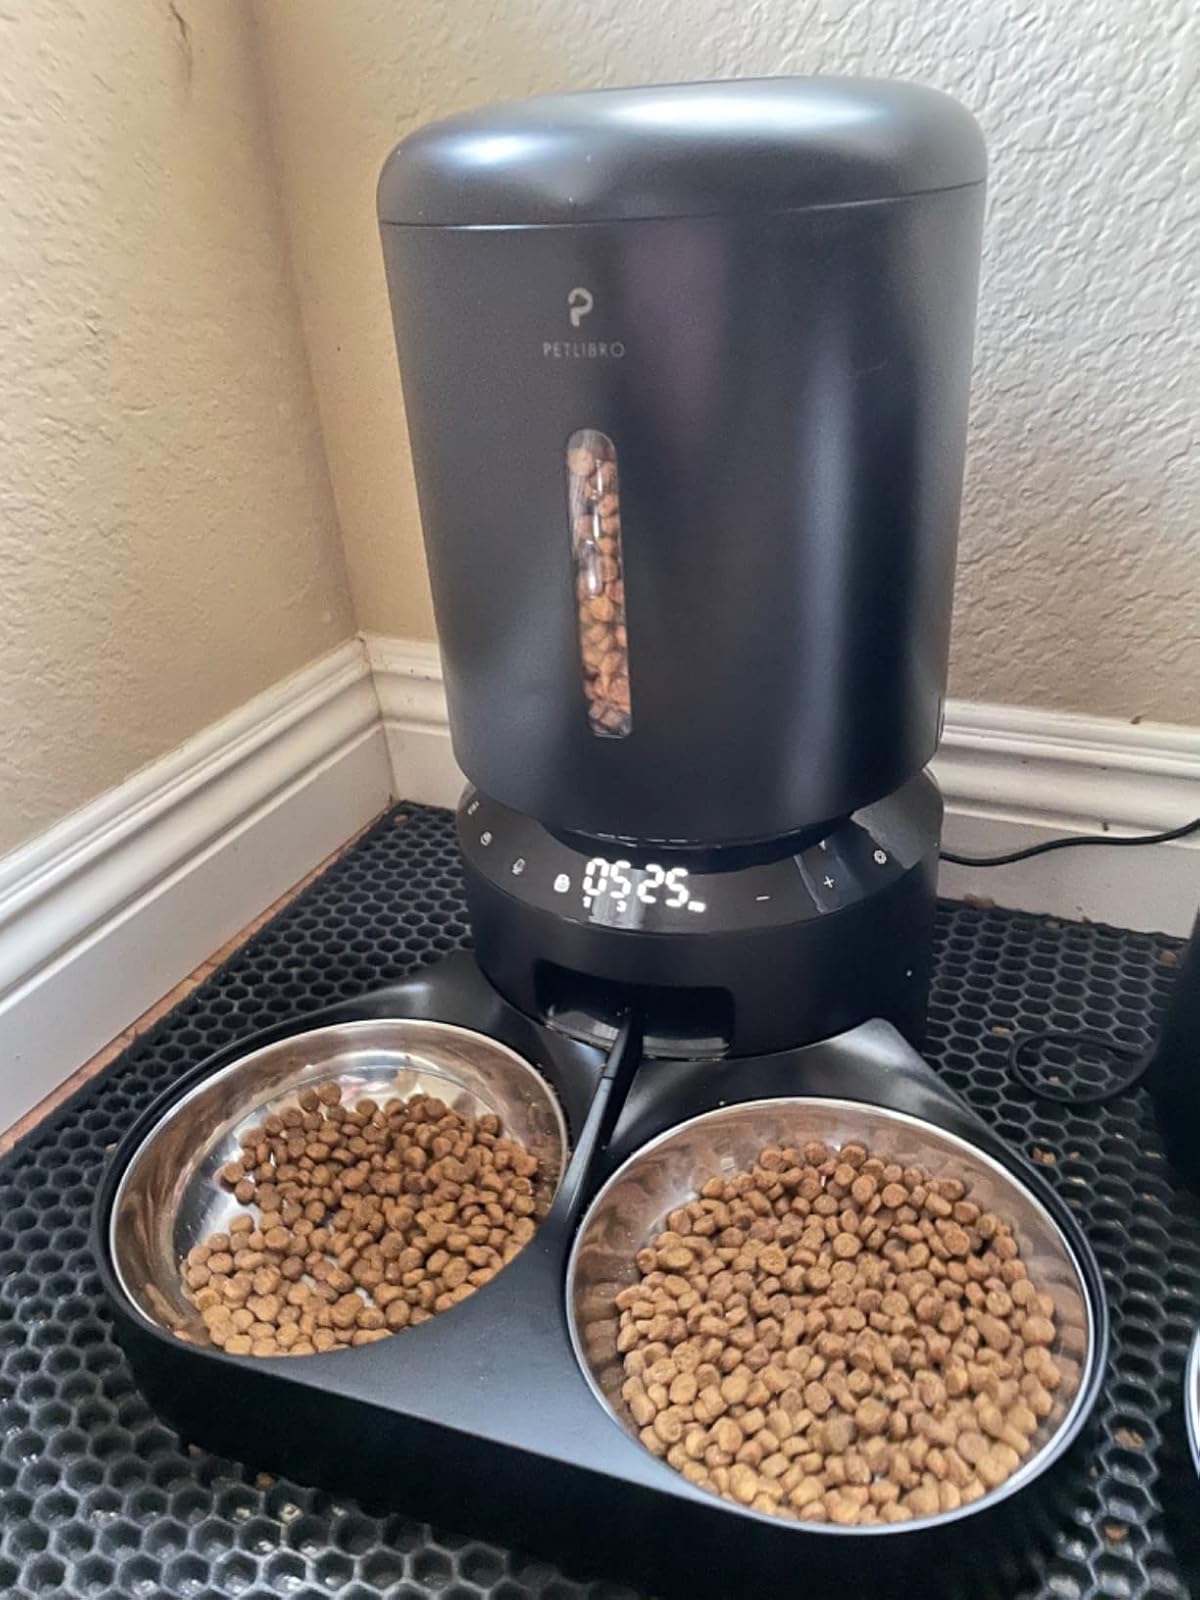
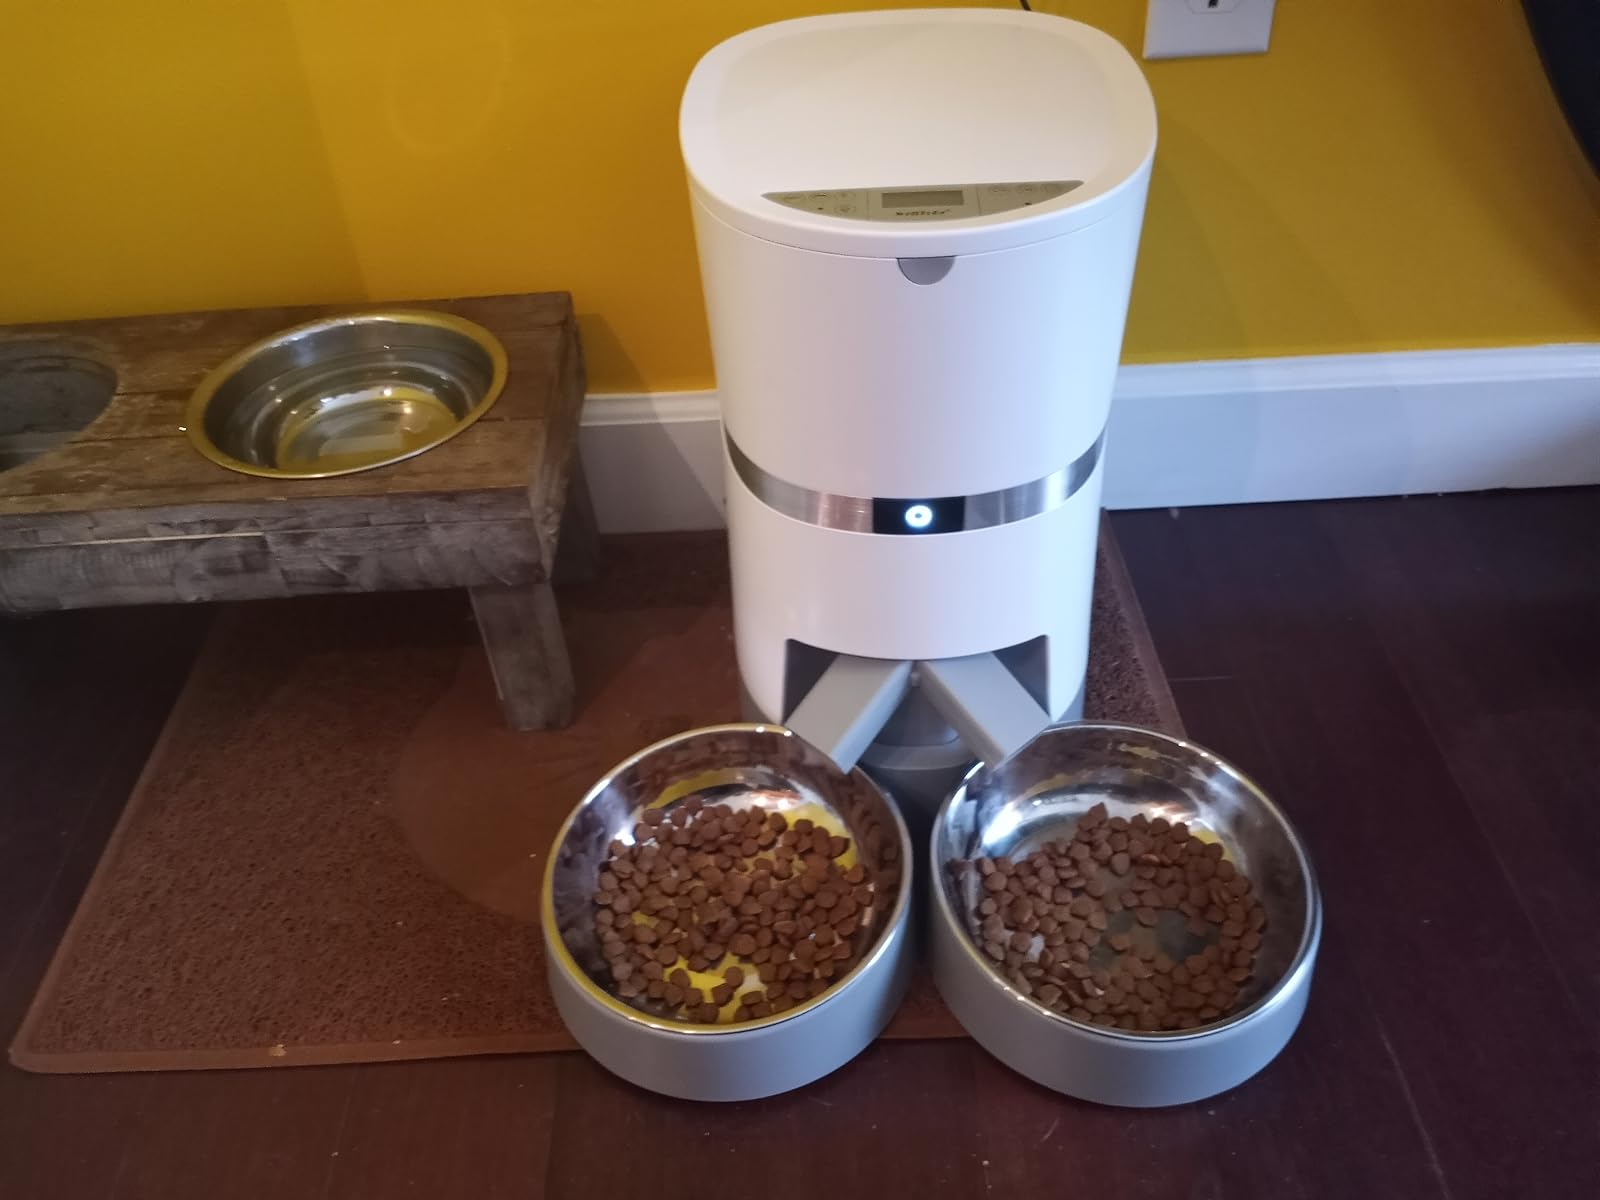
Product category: items_feeder
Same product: no